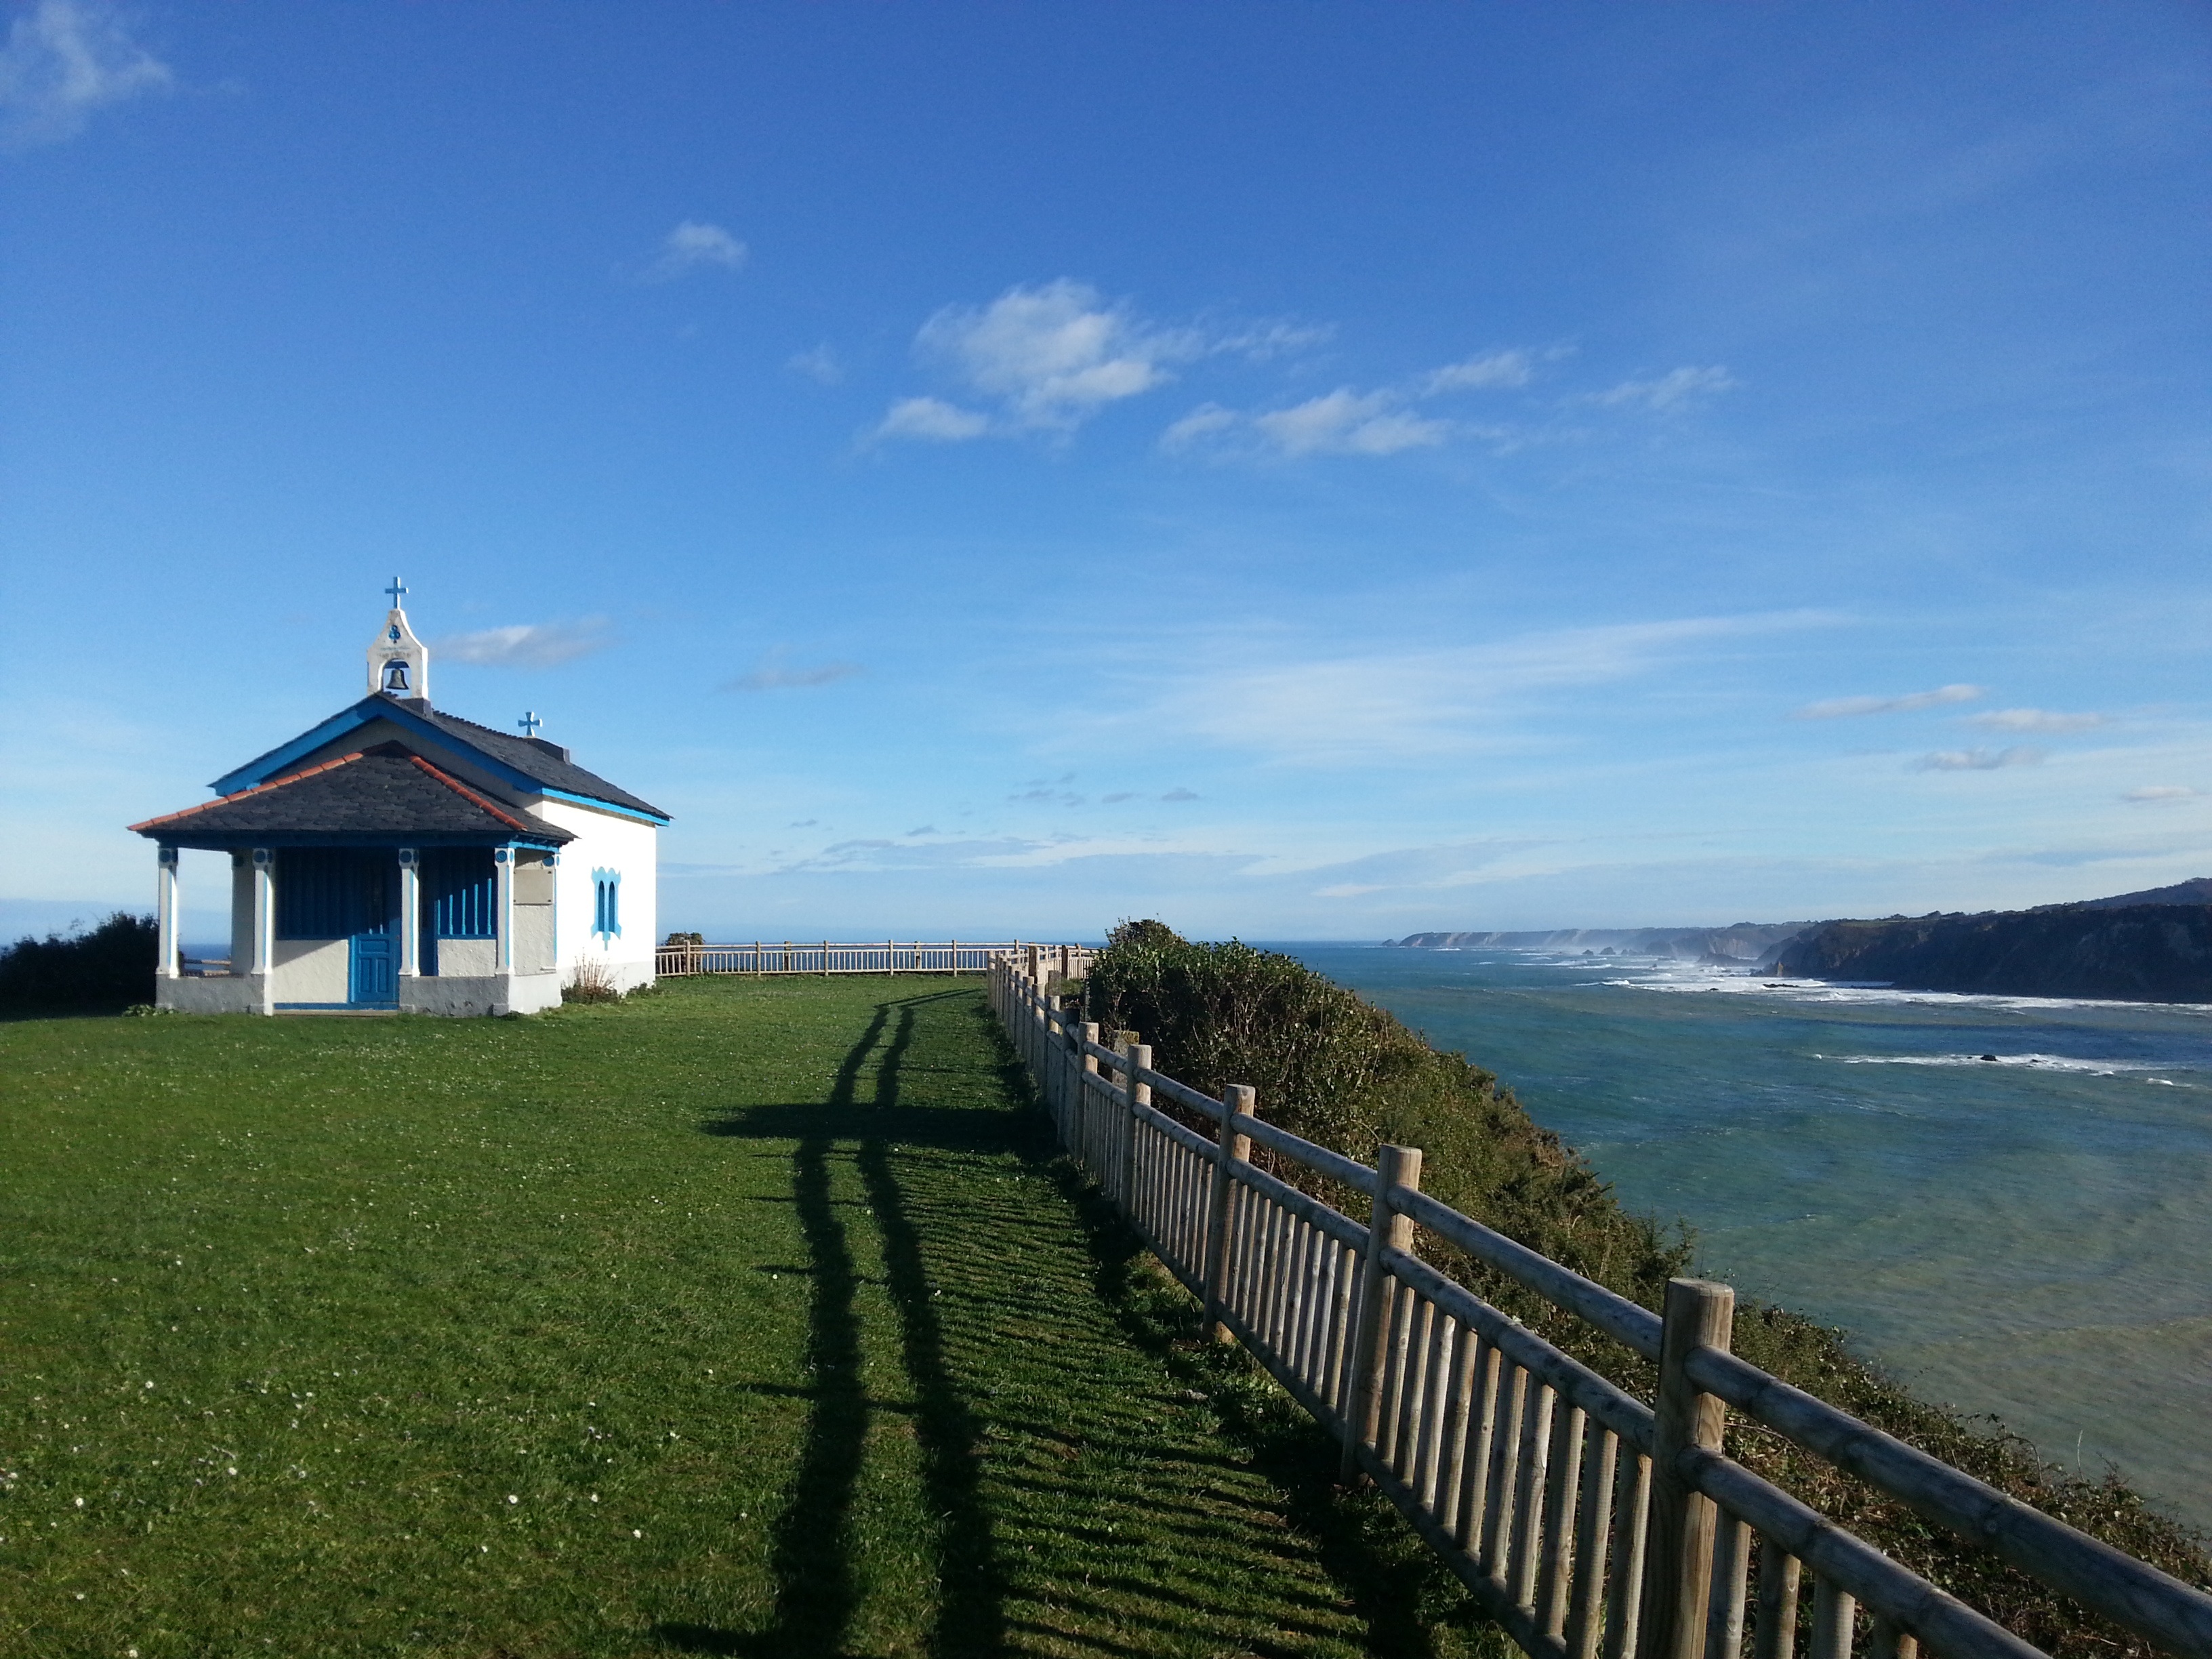
beach, landscape, sea, coast, mountain, hill, mountain range, tide, vacation, chapel, tourism, costa, mountainous landforms